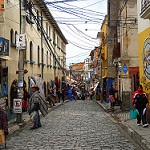
Label: street